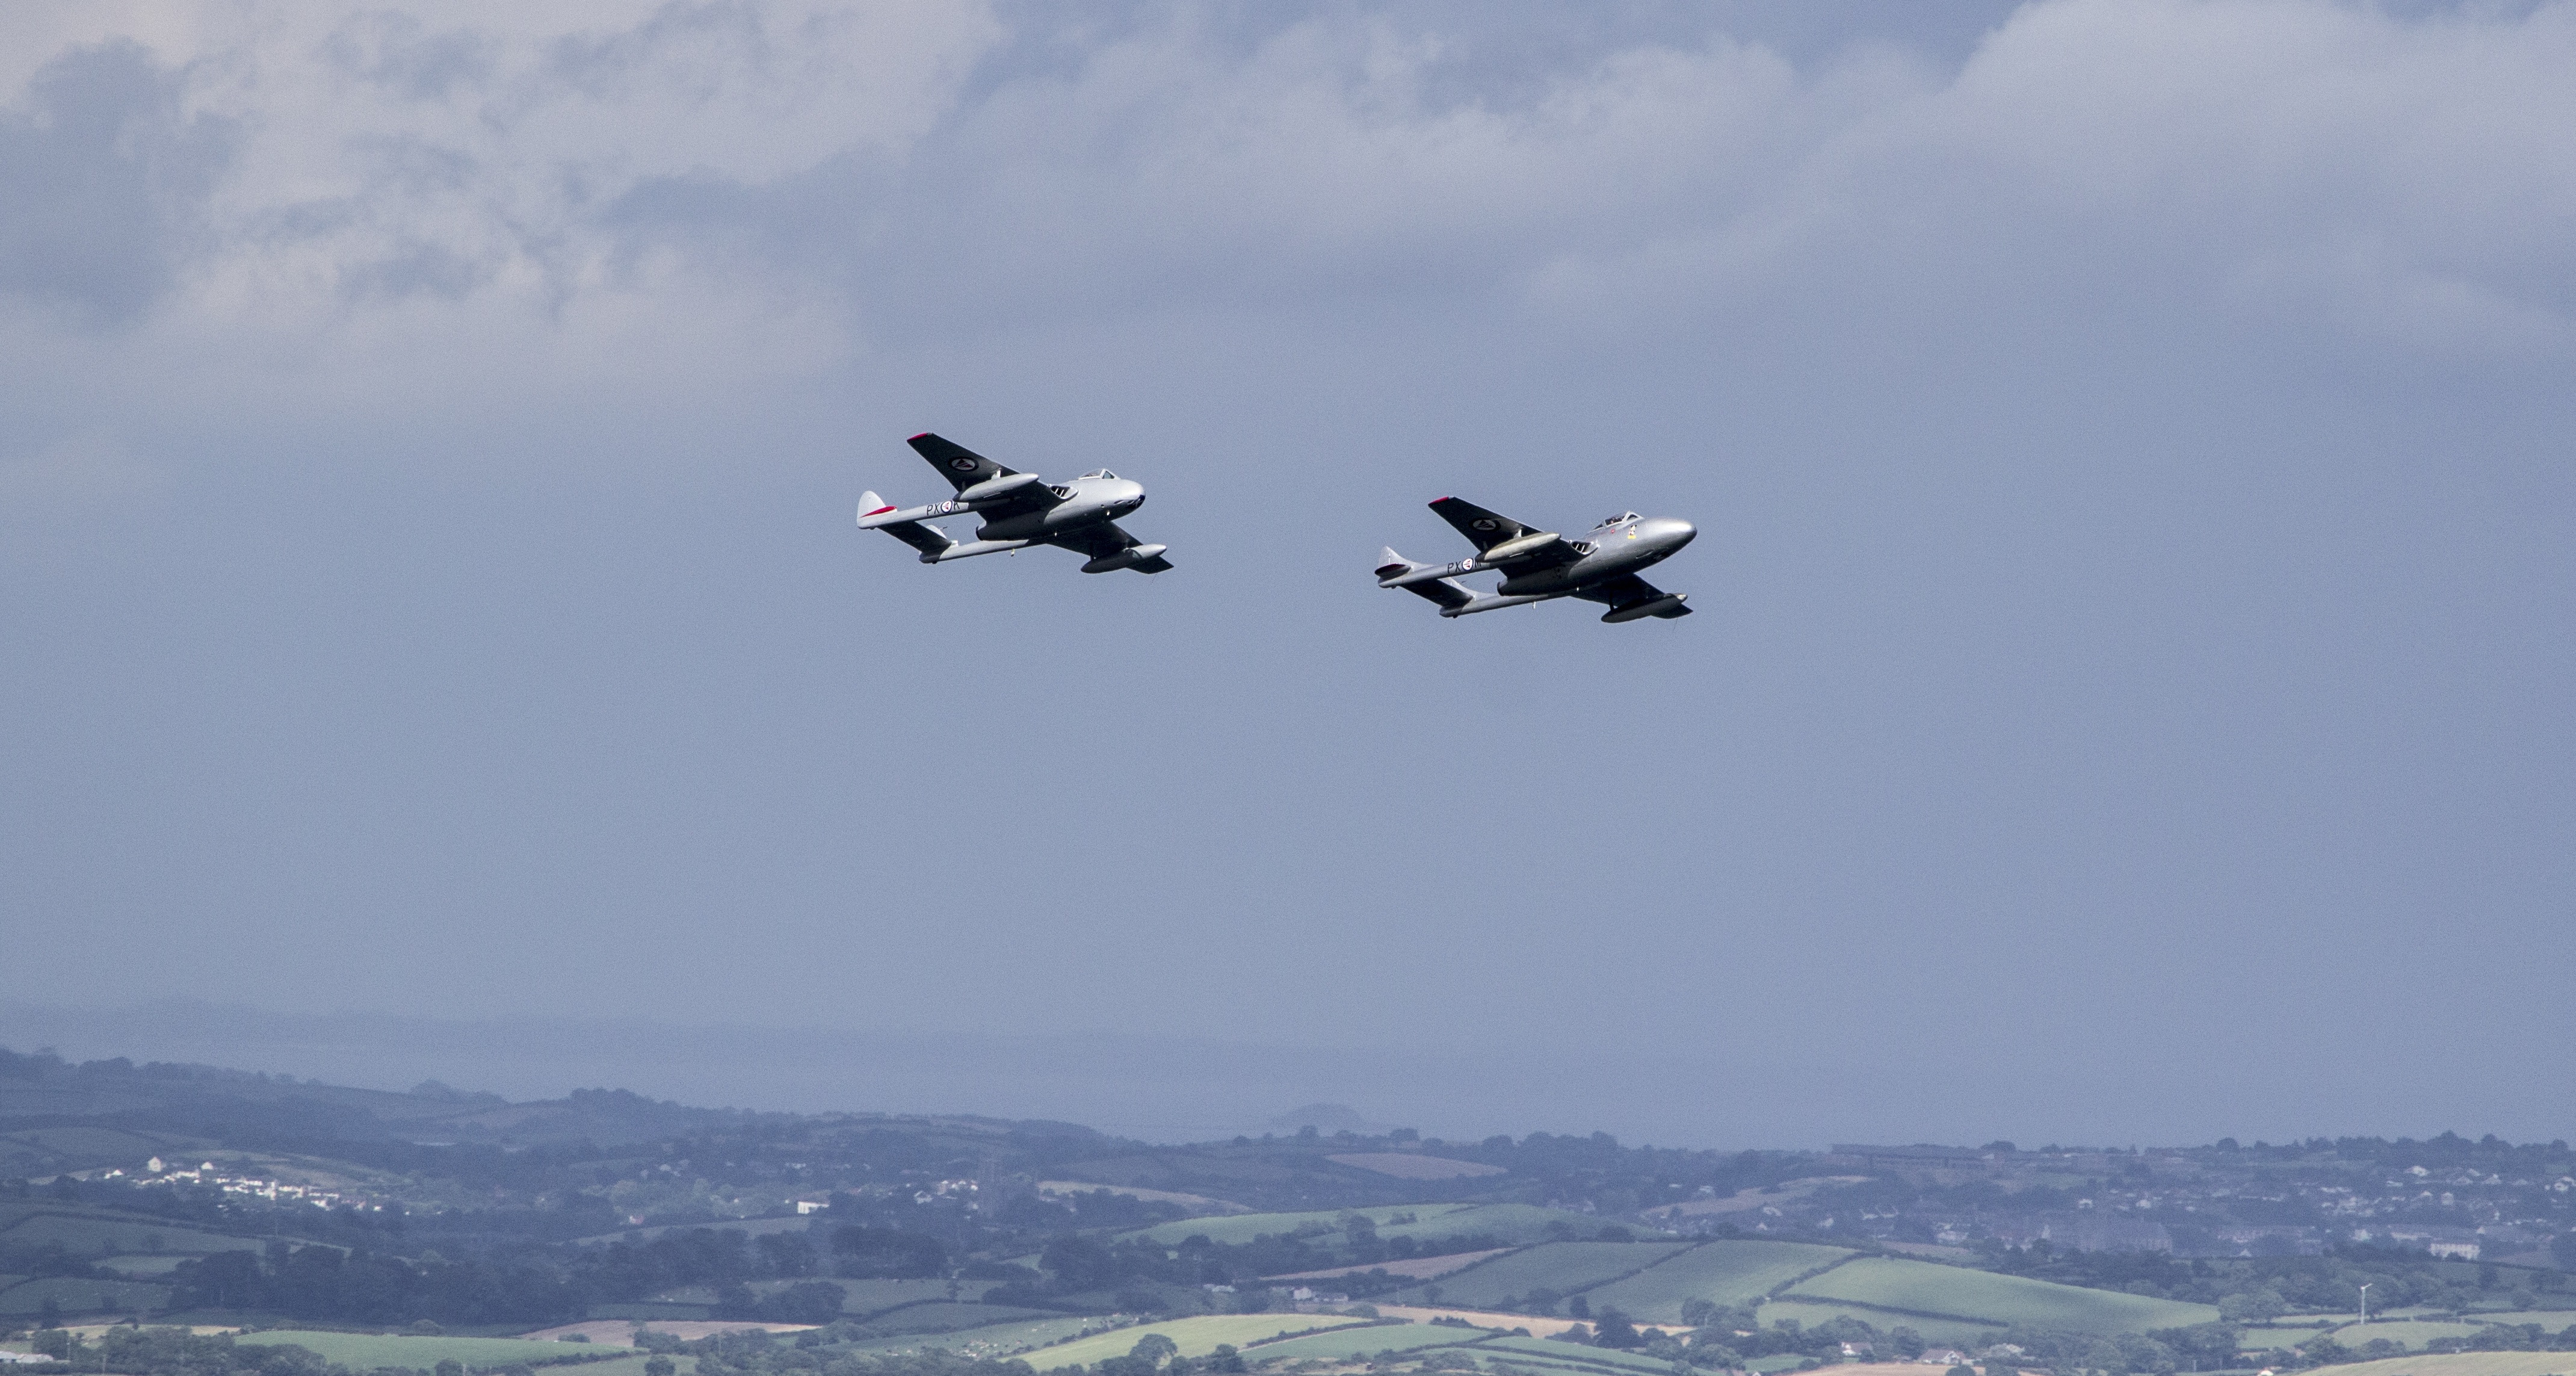
wing, air, flying, airplane, plane, aircraft, fighter jet, military, airforce, jet, vehicle, aviation, show, flight, war, 2014, de, aeroplane, vampire, airshow, fighter, raf, takeoff, newcastle, havilland, air show, air force, jet aircraft, aerobatics, fighter aircraft, military aircraft, atmosphere of earth, general aviation